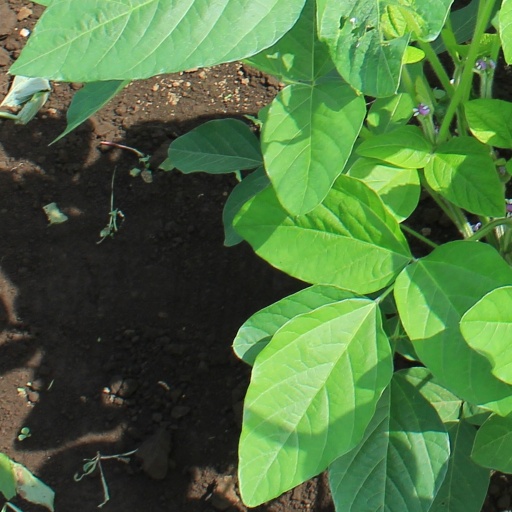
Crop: soybean